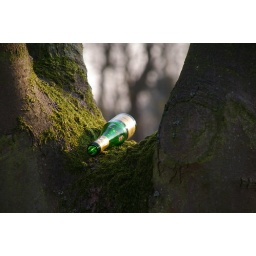
bottle in the tree